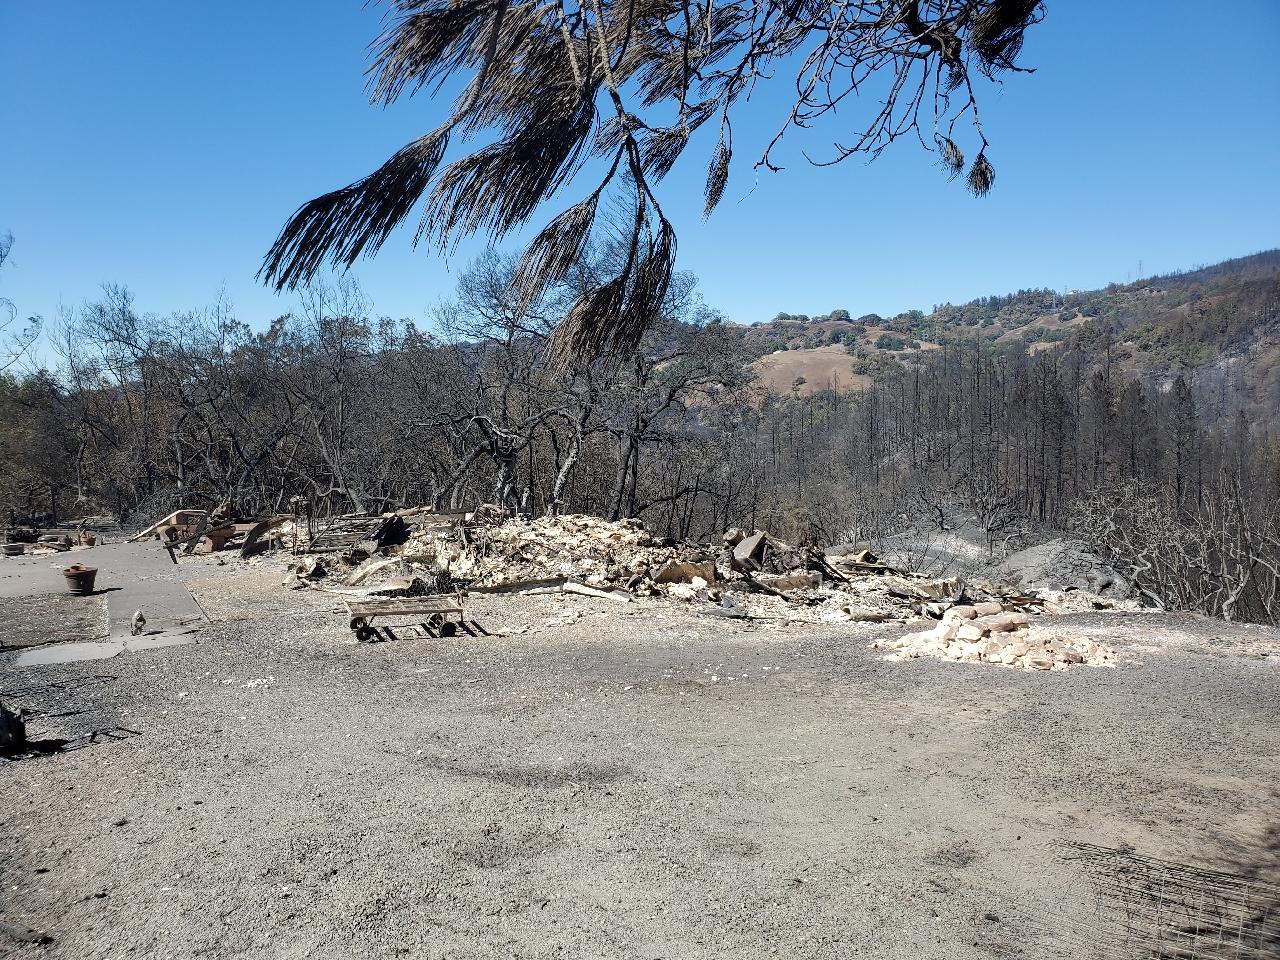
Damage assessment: destroyed